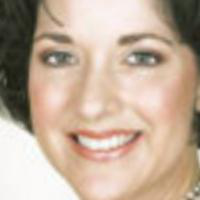
Age group: age 41-55